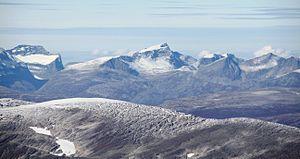
Le Skarfjellet est une montagne de Norvège, culminant à 1 790 m et située dans la chaîne du Trollheimen, dans la commune de Sunndal, dans le comté de Møre og Romsdal.